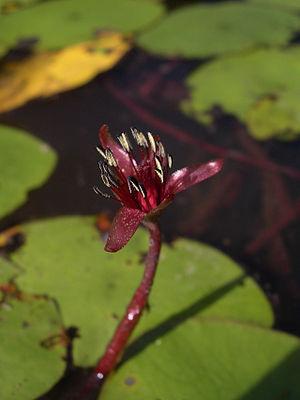
La réserve naturelle Bolonski a été créée le 18 novembre 1997 sur un territoire du Kraï de Khabarovsk, à une centaine de kilomètres au sud de la ville de Komsomolsk-sur-l'Amour. Le territoire de la réserve naturelle se trouve sur la rive gauche du Bas-Amour, adjacent au sud-ouest au lac Bolon, entre les rivières Selgon et Simmi et est couvert partiellement d'une zone humide dont la préservation est protégée par la Convention de Ramsar, au même titre que 34 sites en Russie, suivant la Liste des sites Ramsar en Russie. La superficie de la réserve est de 103,600 hectares. L'emplacement de la réserve est un lieu de nidification, de concentration massive lors de son survol par des espèces rares d'oiseaux aquatiques.